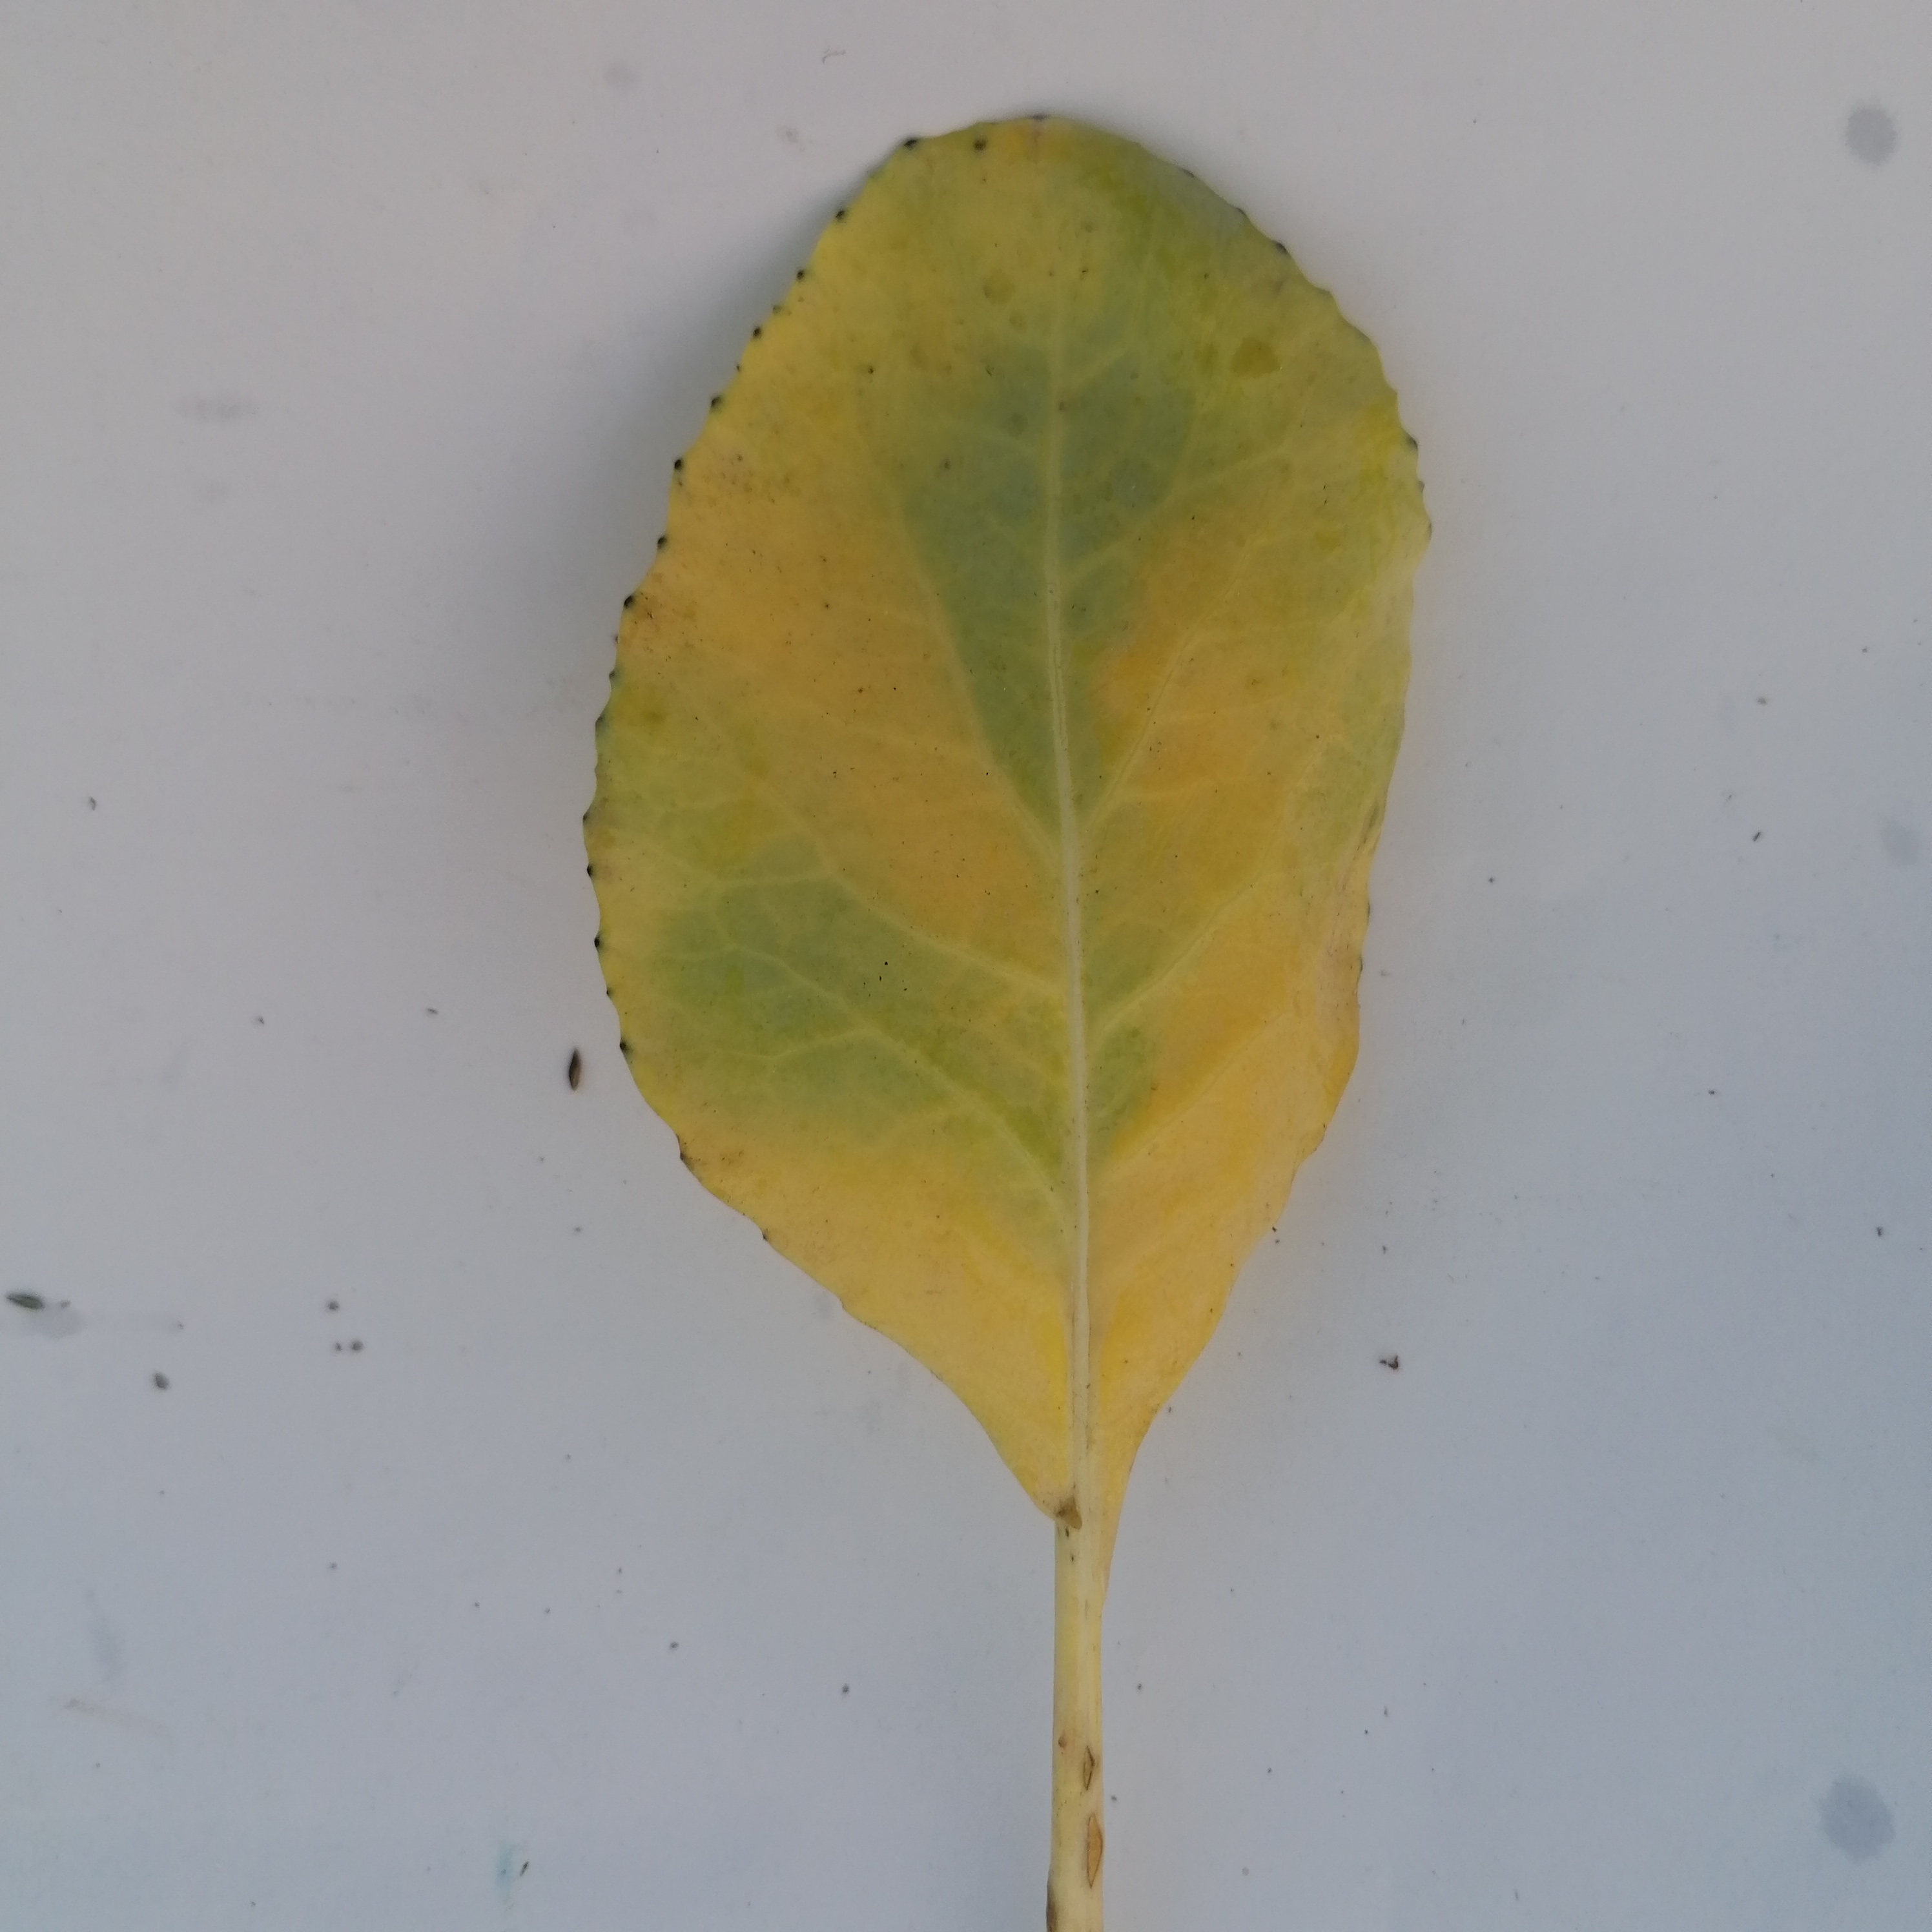
Label: Black Rot